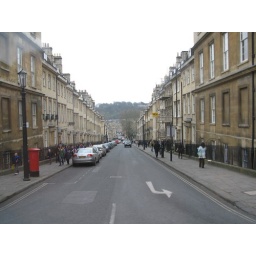
Street &amp;amp; house of Bath townSame color and style of houses over the town